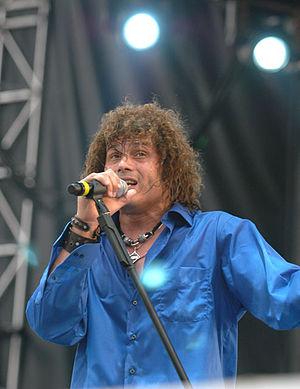
Jeff Scott Soto est un chanteur américain d'origine portoricaine, né le 4 novembre 1965 à Brooklyn, à New York, dans l'État de New York. Il a été le chanteur du groupe Talisman entre 1990 et la fin du groupe en 2007, celui de Yngwie Malmsteen sur ses deux premiers albums. Il a aussi remplacé le chanteur de Journey lors de leur tournée 2006-2007. Il a également chanté dans le groupe Takara et pour Axel Rudi Pell.
Sons of Apollo est un supergroupe de metal progressif américain formé en 2017.